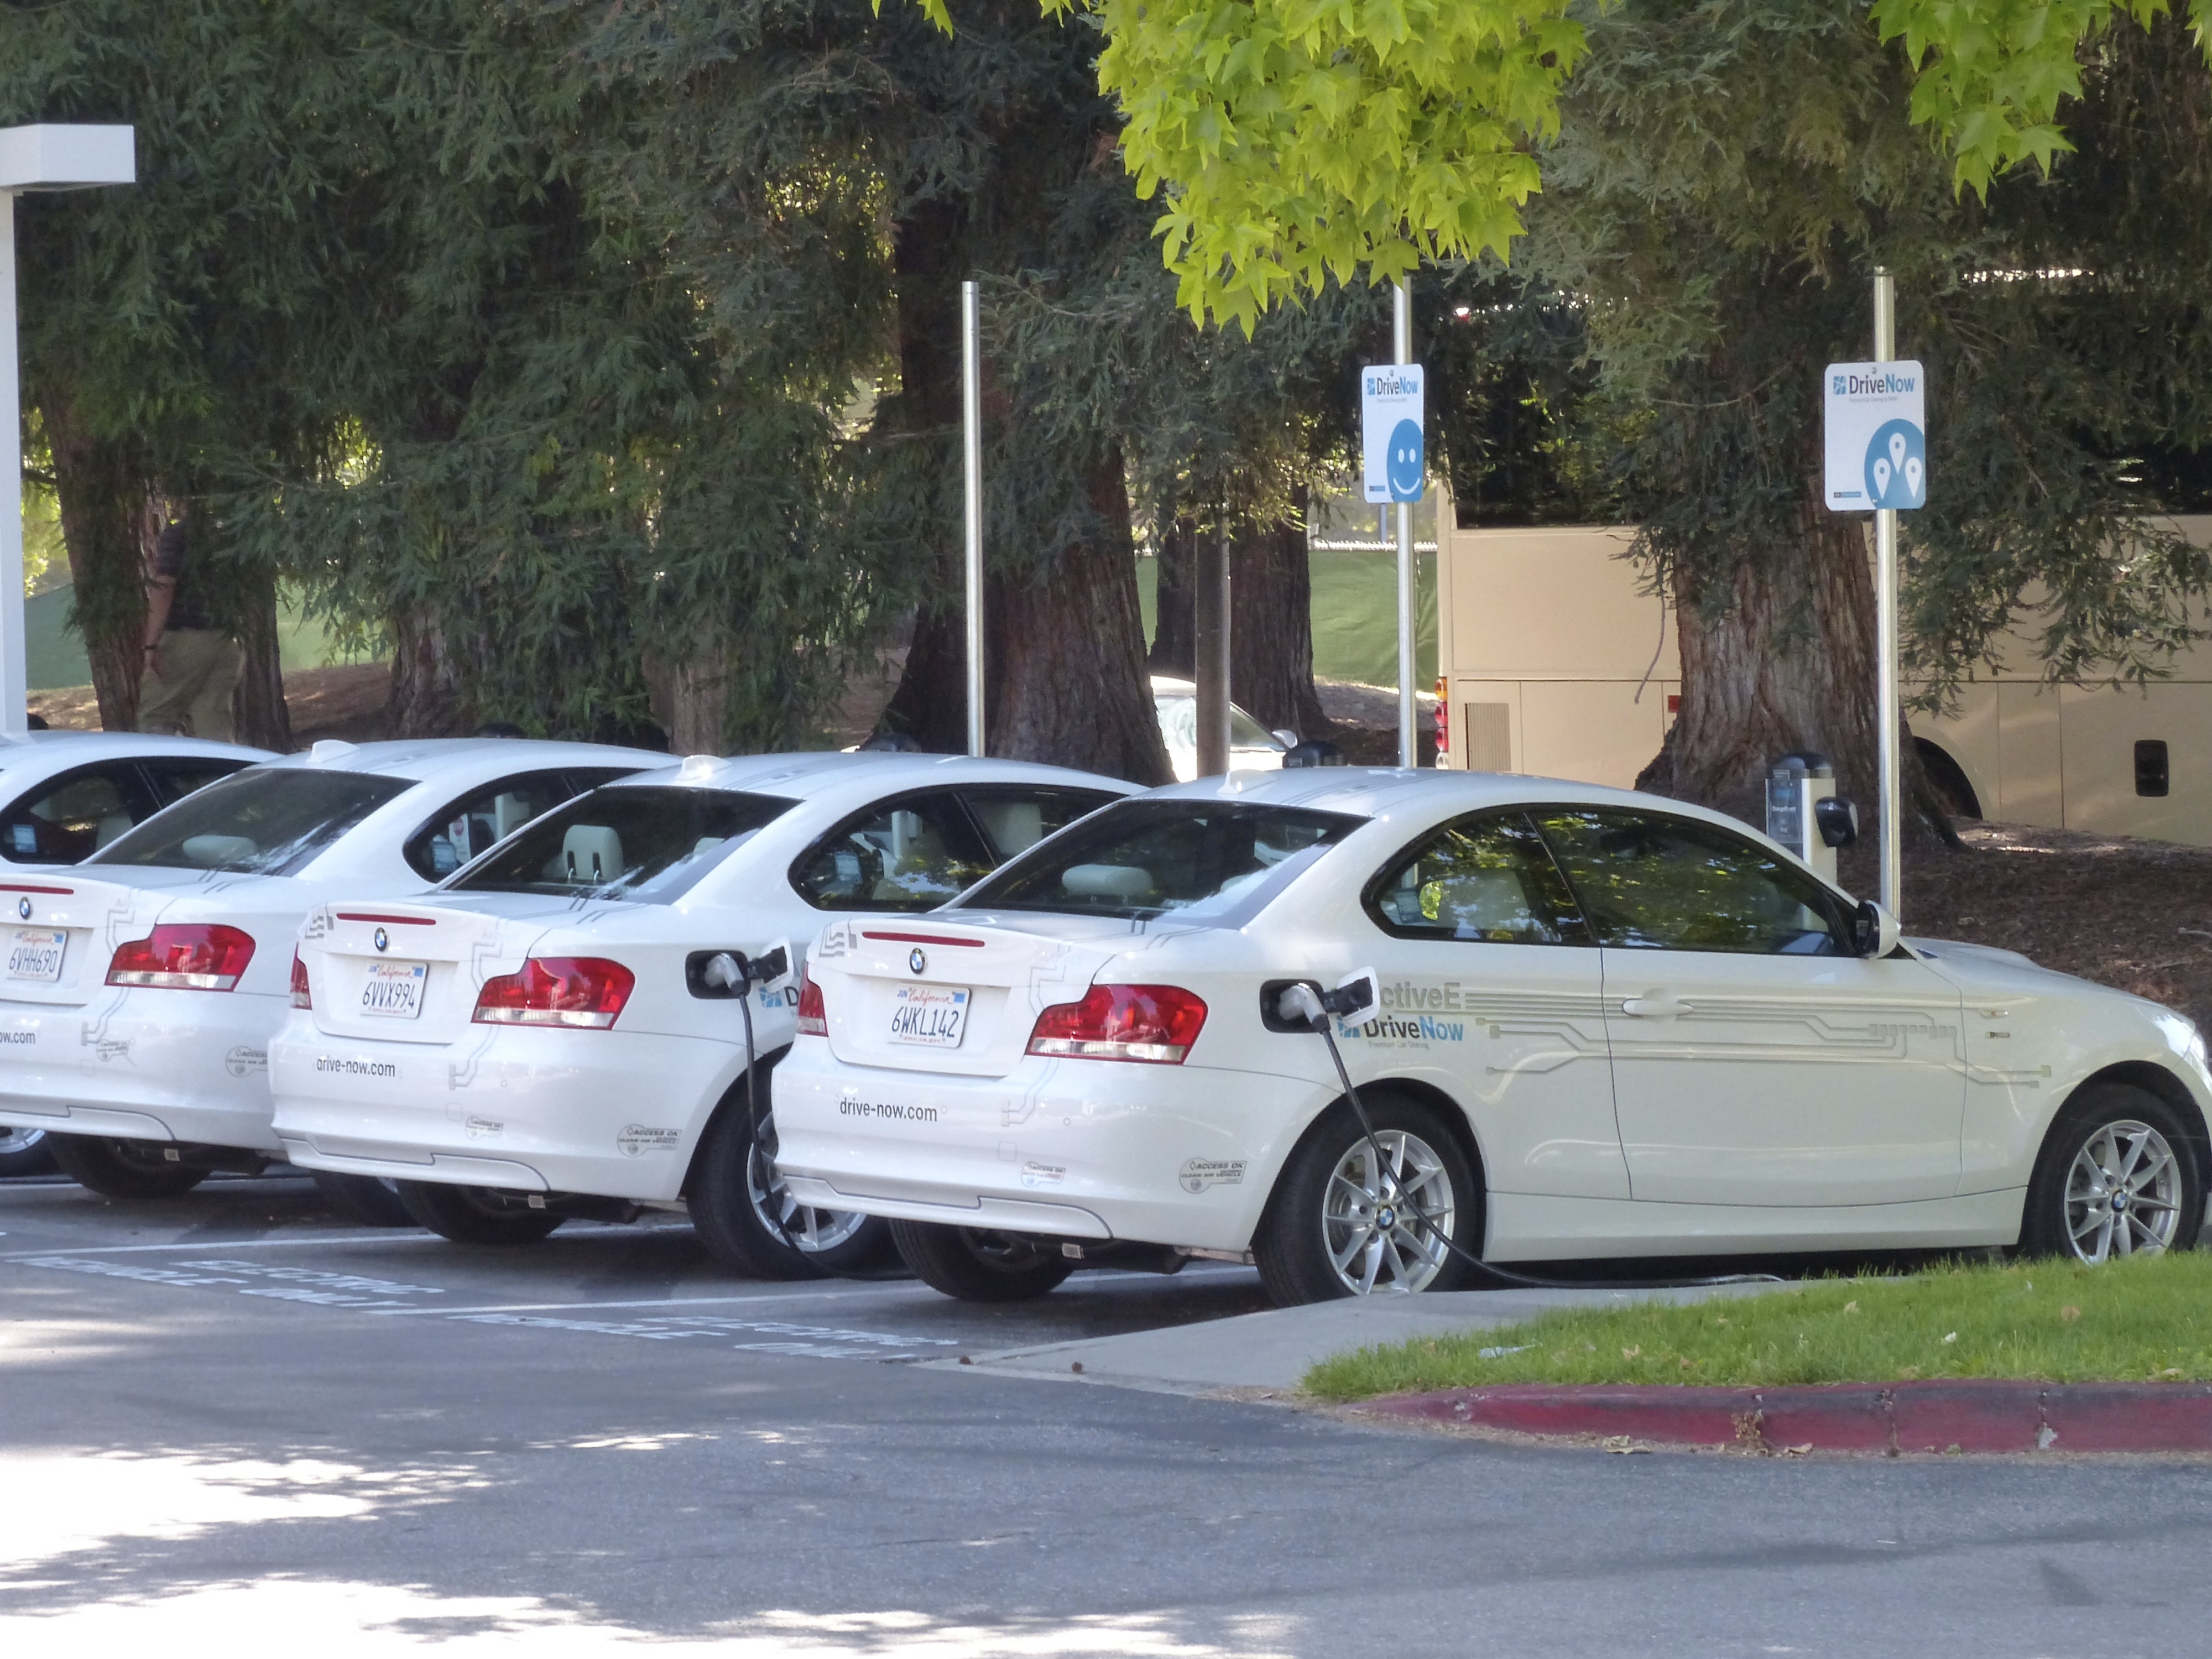
car, wheel, valley, travel, vehicle, usa, california, sports car, bumper, supercar, google, rim, sedan, bmw, paloalto, silicon, electriccar, land vehicle, automobile make, automotive exterior, automotive design, luxury vehicle, vehicle registration plate, executive car, bmw 3 series e90, sports sedan